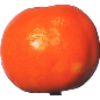
Label: clementine